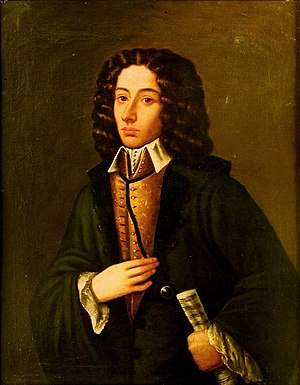
Klassicisme (musik) / Musikalsk udvikling i tidlig klassicisme (1750-1770) / Opera i klassicismen
Giovanni Battista Pergolesi var vigtig for udviklingen af opera buffa.
Klassicismen er en epoke indenfor europæisk musik, som strækker sig omtrent fra 1750 til 1830. Klassicismens begyndelse går nogenlunde parallelt med slutningen på den galante stil, og den sidste del af klassicismen er en glidende overgang til romantikken. Epoken inddeles i tre perioder: Overgangen fra den galante stil, den dominerende klassicistiske periode og overgangen til romantikken.